Neyland railway station

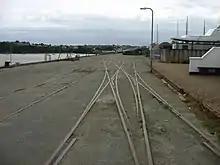
Site of Neyland Station in 2008, Cleddau Estuary to the left

The SWR was opened in stages, and reached on 2 January 1854; the last section from there to the new port was opened on 15 April 1856.